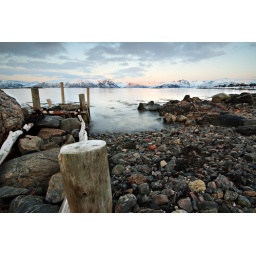
Tight below the boat house at our cabin. The light was beautiul. I love my Sigma 10-20!